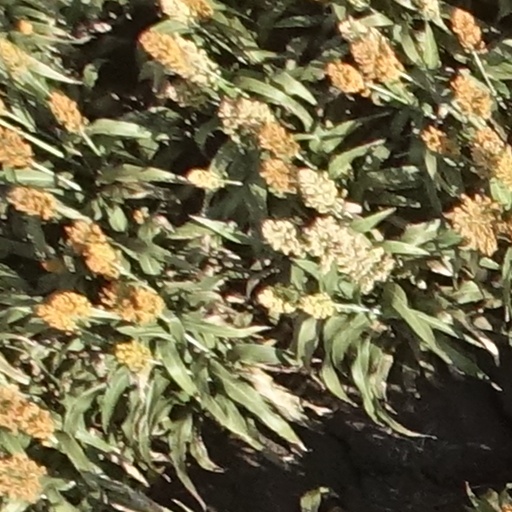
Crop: sorghum